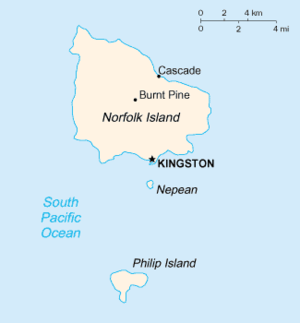
L’île Norfolk est un territoire australien du sud-ouest de l'océan Pacifique.
L'équipe de l'Île Norfolk de basket-ball, est la sélection des meilleurs joueurs Norfolkais de basket-ball. Elle est placée sous l'égide de la Fédération de l'île Norfolk de basket-ball.